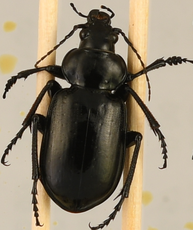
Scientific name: Calosoma affine
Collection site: Konza Prairie Agroecosystem NEON (KONA), plot KONA_007